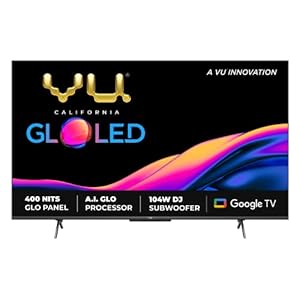
VU 139 cm (55 inches) The GloLED Series 4K Smart LED Google TV 55GloLED (Grey)
Category: Electronics
Price: 37999 (list price: 65000)
Rating: 4.3 (3,587 ratings)
About this product: Resolution: 4K Ultra HD (3840x2160) | Refresh Rate: 60 hertz | 178 Degree wide viewing angle|Connectivity: 3 HDMI ports to connect set top box, Blue Ray players, gaming console | 2 USB ports to connect hard drives and other USB devices | 2.4/5GHz WiFi | HDMI CEC & eARC/ARC | Bluetooth 5.1|Sound : 104 Watt DJ Sound | Built-in Subwoofer | Dolby Atmos | Full range 4 Speaker | 1 Subwoofer | Surround Sound | Bass Boost|Smart TV Features : Google TV | Watchlist | Kids Mode | Google play store | Handsfree Mic | ActiVoice Remote Control | Hotkeys on Remote Control | Chromecast Built-In|Display : 4K Glo PanelI94% NTSC Color VolumeIDolby Vision IQIHDR10+IHLGIAI PQ EngineIDynamic Backlight ControlIAmbient Light SensorIMEMCIMotion EnhancementIDigital Noise ReductionIActive ContrastIAdvanced Cricket ModeICinema Mode IVRRIALLMIGame ModeIResolution 3840 x 2160|Warranty Information: 1-year warranty provided by the manufacturer from date of purchase|Installation/Wall mounting/Demo will be arranged by AHS Team. For any other information, please contact VU support (Please visit brand website for tollfree numbers) and provide product's model name as well as seller's details mentioned on the invoice|Easy Returns: This product is eligible for replacement within 10 days of delivery in case of any product defects, damage or features not matching the description